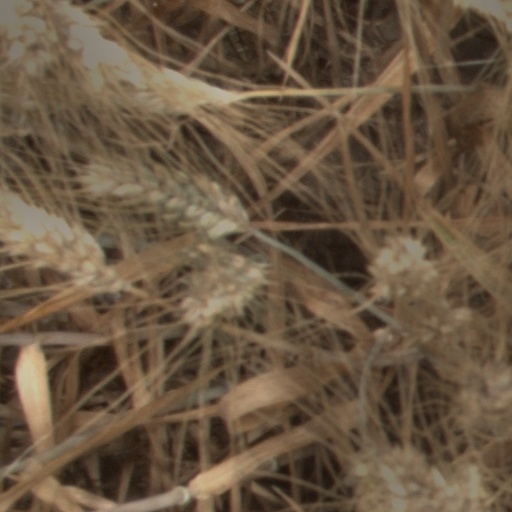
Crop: wheat